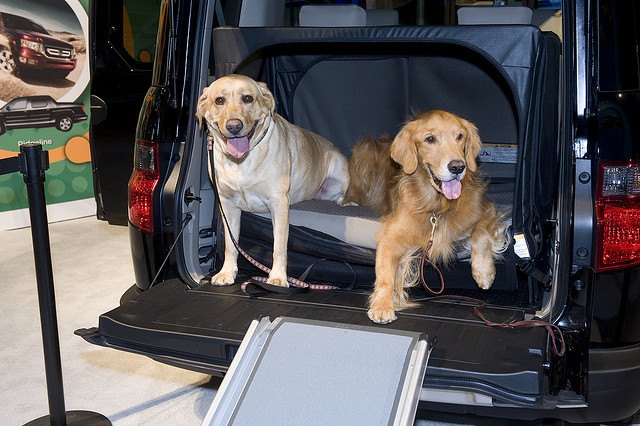
user: Given an image and a question. Answer the question in a short answer. Question: What is the breed of each dog? Short Answer:
assistant: golden retriever